Huangxing Park station

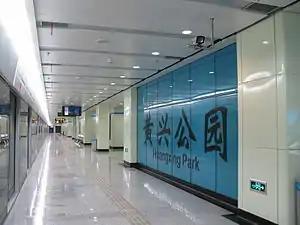
Station platform

Huangxing Park is the name of a station on Shanghai Metro Line 8. It began operation on December 29, 2007.